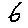
Label: 6